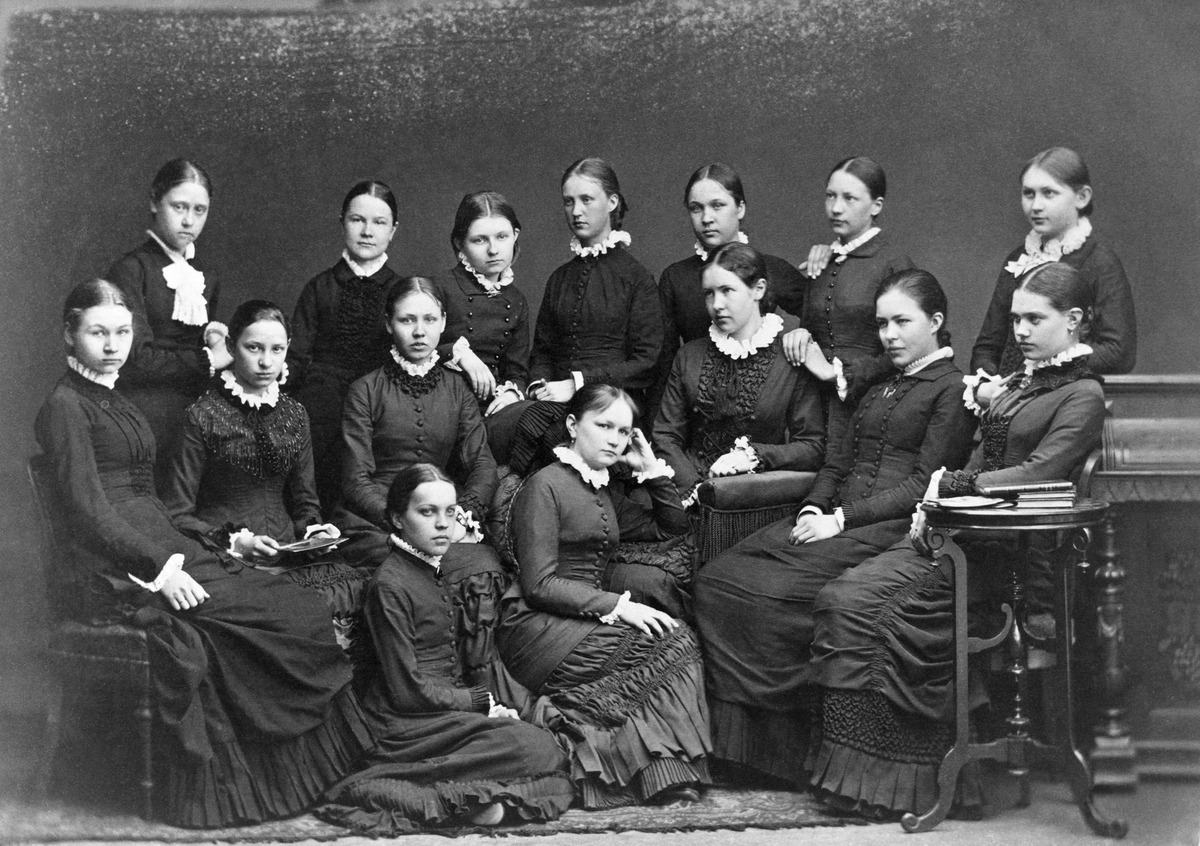
Luokkakuva
sisällön kuvaus: Luokkakuva. Oppilaitos on Svenska Fruntimmersskolan i Helsingfors, Privata Lärarinneklassen och Fortbildningsläroverket.

Edessä istumassa vas. E.Lindholm ja A.Grönqvist.

Toisessa rivissä vas. A.Grönroos, S.Söderström, H.Kronqvist, S. Sederholm ja J.Ahlfors.

Takarivissä vas. I.Sjöblom, S.Silfverblad, A.Johansson, S.Ahlfors, L.Hellman, B.Brandt ja S.Sikke. mustavalkoinen
Kuvaaja: Nyblin, Daniel, valokuvaaja
Ajankohta: kuvausaika 1890 -luku
Paikka: Suomi, Uusimaa, Helsinki, Kamppi Helsinki, Bulevardi 20
Aiheet: Svenska Fruntimmersskolan i Helsingfors, koulut, koululaiset, oppilaat, vaatteet juhlavaatteet lastenvaatteet